Hansie Cronje

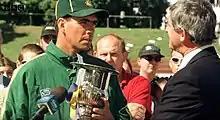
Cronje during an interview after winning a championship

South Africa lost the first Test in Johannesburg but before the second test the two teams plus Pakistan and Sri Lanka competed for the Mandela Trophy, New Zealand failed to gain a win in the six-match round robin stage while South Africa beat Pakistan in the final. This changed the momentum as South Africa secured wins in Durban and Cape Town, where Cronje scored his fourth test century. He was the first captain since W. G. Grace to win a three-match series after being one down.